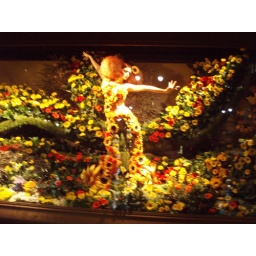
As seen in Macy's flower show window